Mattia Perin

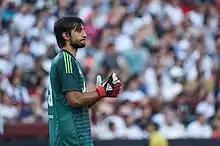
Perin with Juventus in the 2018–19 preseason

On 8 June 2018, Perin signed for Juventus on a four-year contract for a fee of €12 million plus €3 million in bonuses; he was initially expected to compete with Wojciech Szczęsny for a starting spot, following the departure of Gianluigi Buffon. Perin made his Juventus debut on 26 September 2018, keeping a clean sheet in a 2–0 home win over Bologna. On 1 April 2019, he injured his right shoulder. He only made a total of nine competitive appearances for the club throughout the season, all of which came in Serie A, as Juventus finished the season as league champions.